Christ myth theory

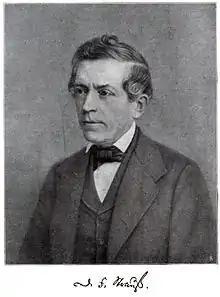
German Professor David Strauss

According to Van Voorst, "The argument that Jesus never existed, but was invented by the Christian movement around the year 100, goes back to Enlightenment times, when the historical-critical study of the past was born", and may have originated with Lord Bolingbroke, an English deist.